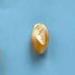
Maize quality: Good